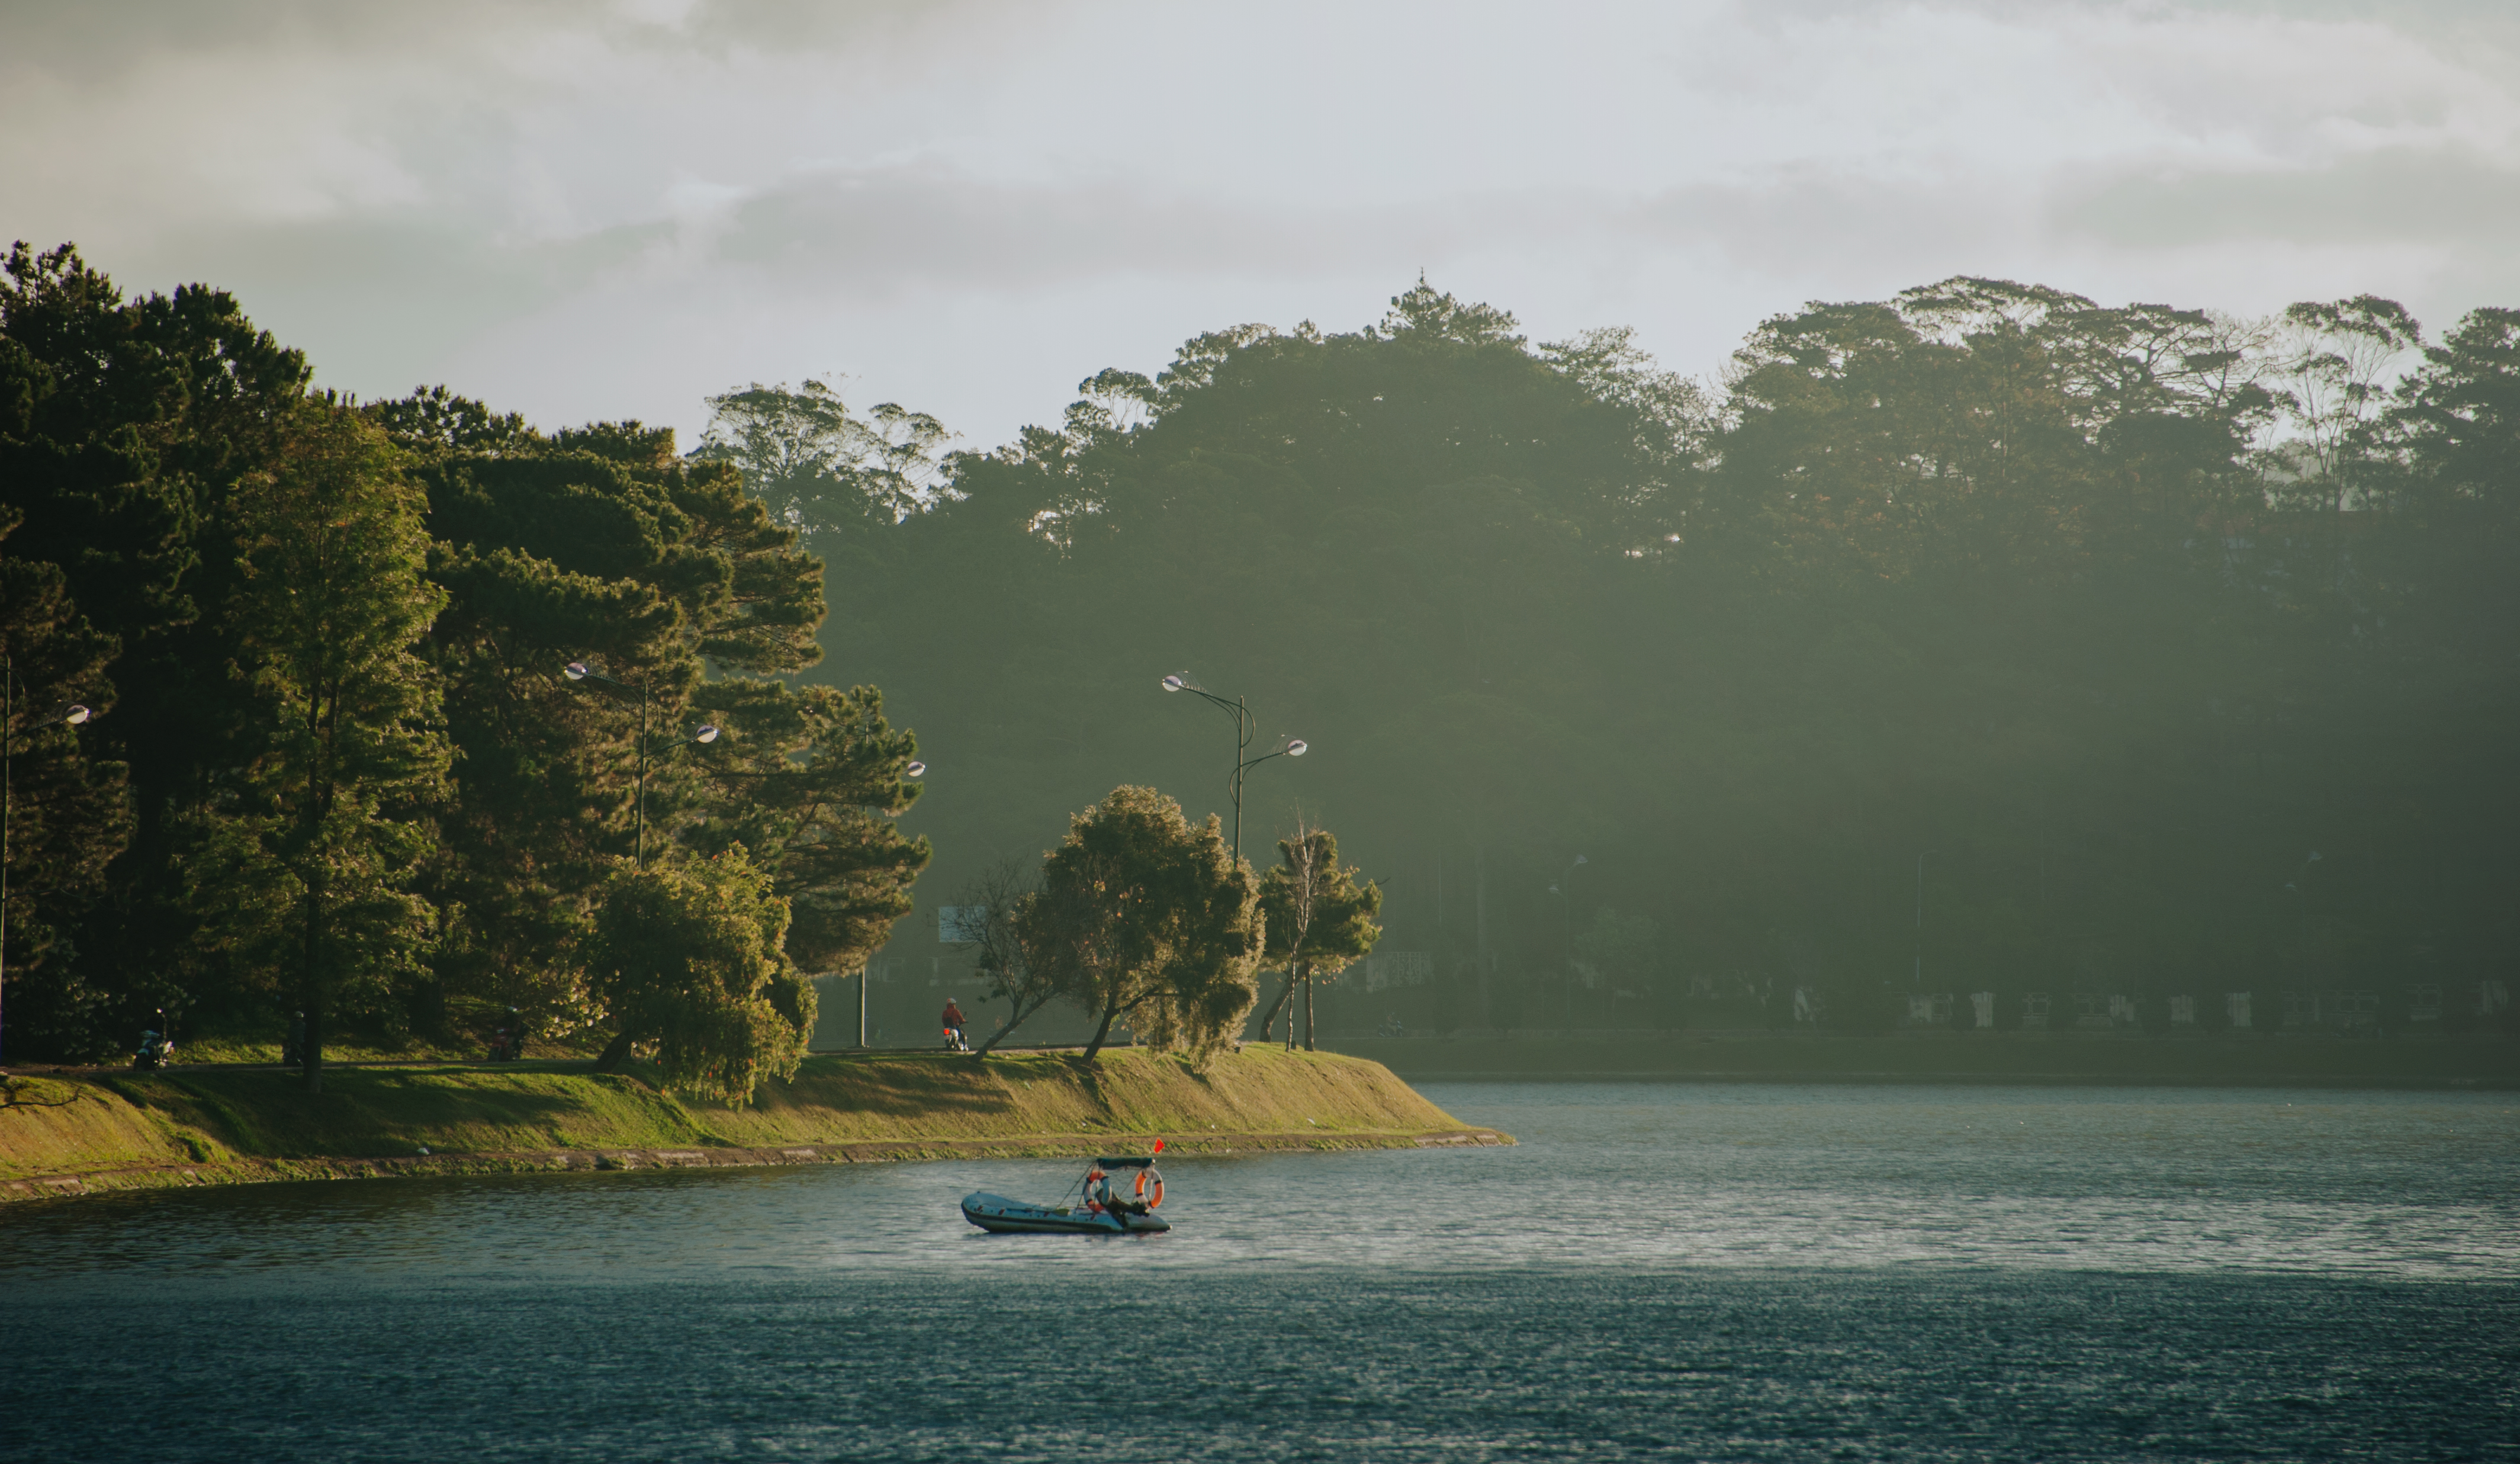
landscape, natural, water, nature, body of water, waterway, tree, sky, cloud, sea, river, lake, morning, mist, loch, shore, coast, coastal and oceanic landforms, ocean, bay, calm, lake district, sunlight, reservoir, bank, inlet, boat, horizon, plant, hill, wave, channel